He Loves to Fly and He D'ohs

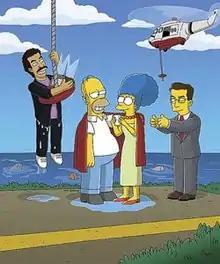
A promotional image featuring Lionel Richie, Homer, Marge and Colby Kraus

"He Loves to Fly and He D'ohs", also known as "He Loves to Fly", is the nineteenth season premiere of the American animated television series "The Simpsons". It was the first episode to air after the release of "The Simpsons Movie", having originally aired on the Fox network in the United States on September 23, 2007. In the episode, Homer falls in love with private planes after taking a flight to Chicago with Mr. Burns. He tries to find a job that involves flying in a corporate jet, and hires a life coach named Colby Kraus to assist him with his goal.